Big W

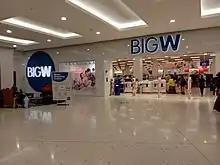
A Big W store at Top Ryde City

Ever since its modern format stores in 1976, Big W stores featured garden centres similar to Kmart and Target. These facilities continued to be added throughout its store portfolio throughout the 1980s and early 2000s until they started being added to only a select few stores in the mid-late 2000s, until being retired completely in the late 2010s. Around 2023, Big W began phasing out its garden centres entirely, citing poor sales on live plants. Stores still stock a range of gardening equipment and products such as seeds, fertiliser, herbicides etc.